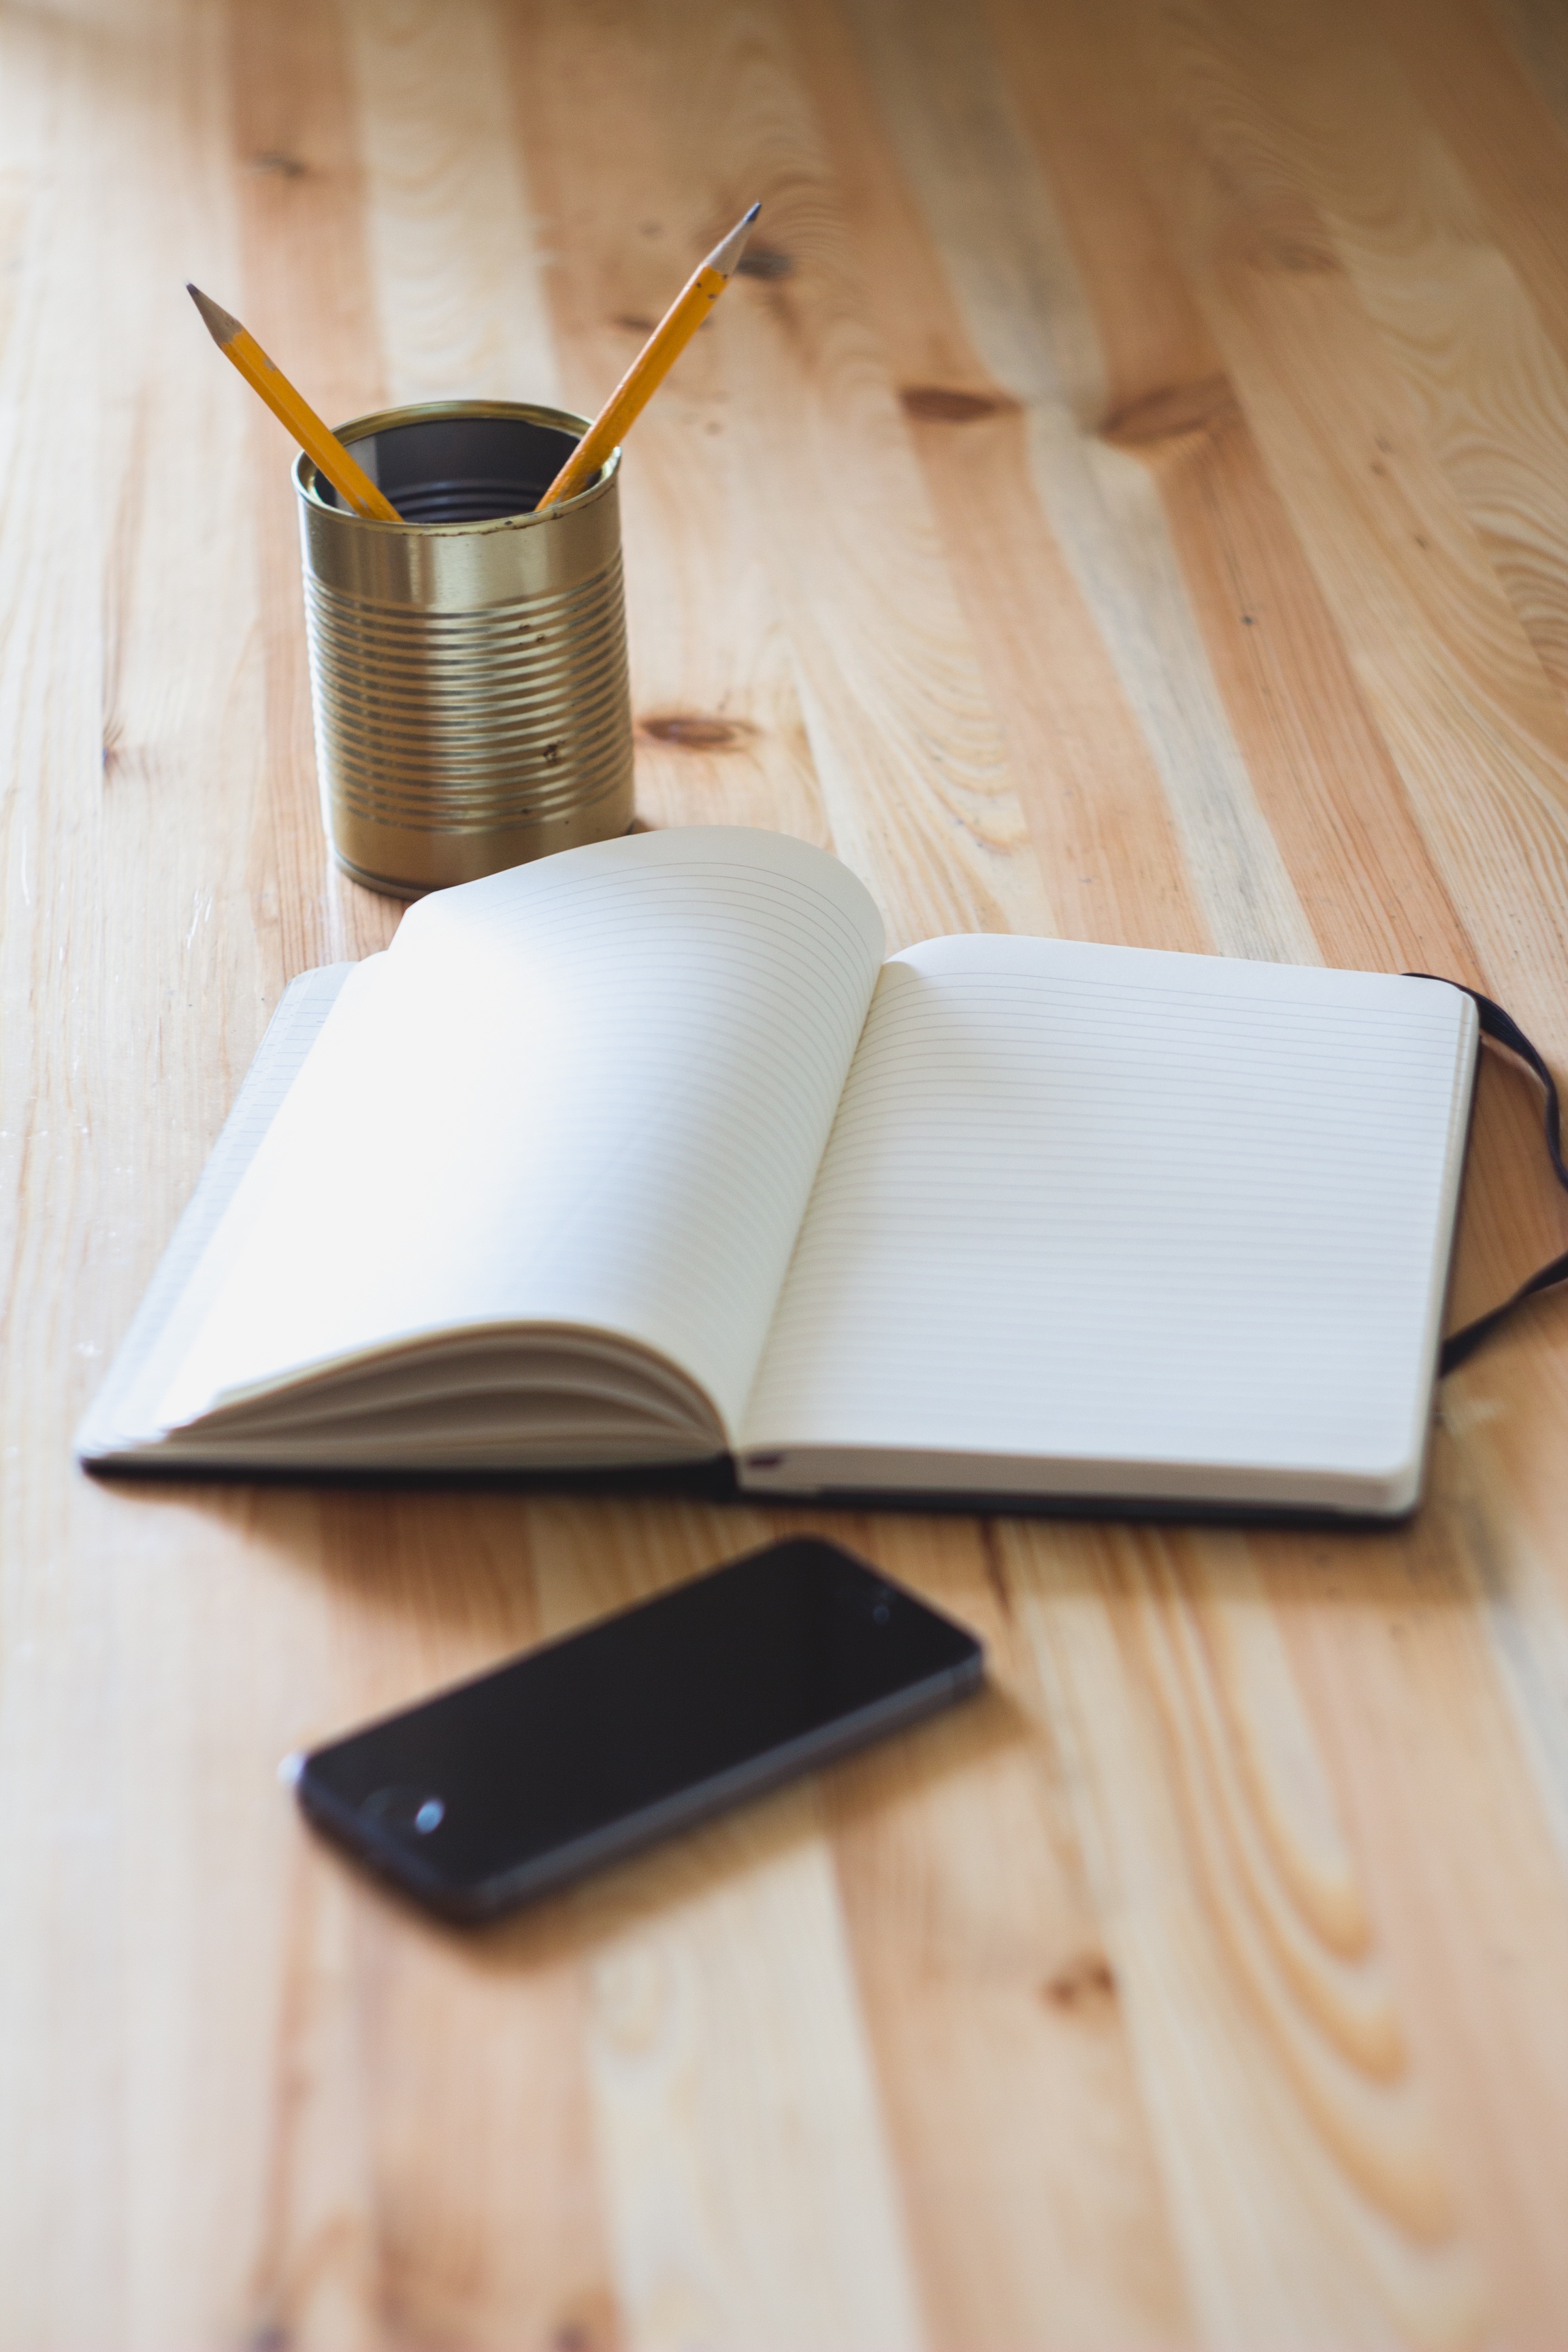
writing, table, wood, furniture, paper, art, design